Daily Irish Independent

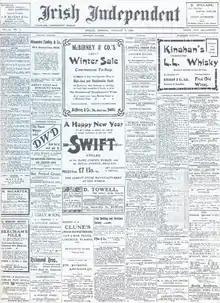
First issue of the "Irish Independent" 2 January 1905

The Daily Irish Independent was an Irish newspaper launched in the 1890s to promote the pro-Parnellite cause following the split in the Irish Parliamentary Party over Parnell's continuing leadership. The party had split following the revelation that Parnell had been involved in a long-running relationship with Katharine O'Shea, the wife of a fellow MP, and was the father of most of her children.